Arboretum

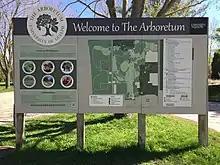
Map at the Entrance of the Arboretum, Guelph, Canada

Sofiyivsky Park is an arboretum and a scientific-researching institute of the National Academy of Sciences of Ukraine. The park is located in the northern part of the Uman city, Cherkasy Oblast (Central Ukraine), near the river Kamianka. Some areas of the park are reminiscent of an English garden. Today the park is a popular recreational spot, annually visited by 500,000 visitors.